List of birds of Brazil

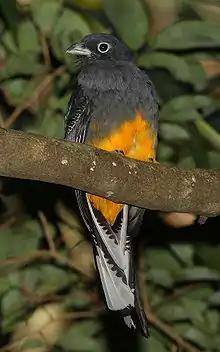
Green-backed trogon

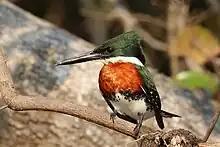
Green kingfisher

The typical owls are small to large solitary nocturnal birds of prey. They have large forward-facing eyes and ears, a hawk-like beak, and a conspicuous circle of feathers around each eye called a facial disk.